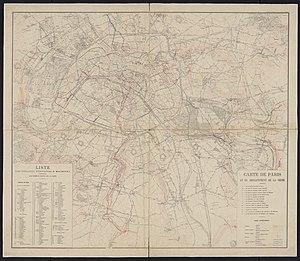
Carte de Paris et du département de la Seine, comprenant
Bien que stratégique, l’approvisionnement en eau de Paris est resté très longtemps embryonnaire. L'alimentation en eau nécessite un réseau technique important qui évolue au gré de la croissance de la capitale française.